Sky position (RA, Dec in degrees): 132.598, 25.954
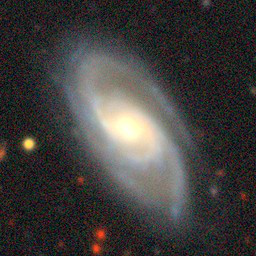
Galaxy morphology: Unbarred Loose Spiral Galaxies